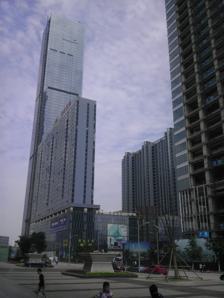
Building: Wuxi Maoye City – Marriott Hotel
Country: China
Year built: 2014
Supertall skyscraper in Wuxi, Jiangsu, China This article relies largely or entirely on a single source . Relevant discussion may be found on the talk page . Please help improve this article by introducing  citations to additional sources . Find sources: "Wuxi Maoye City – Marriott Hotel" – news · newspapers · books · scholar · JSTOR ( October 2021 ) Wuxi Maoye City - Marriott Hotel 无锡茂业中心 General information Town or city Wuxi Country China Construction started October 21, 2008 Completed May 9, 2014 Height Architectural 304 m (997 ft) Tip 304 m (997 ft) Top floor 267 m (876 ft) Technical details Floor count 68 Design and construction Main contractor China State Construction Engineering Corporation Wuxi Maoye City - Marriott Hotel is a 304 m (997 ft) supertall skyscraper located in Wuxi , Jiangsu , China . Construction began in 2008 and ended in 2014. The building was one of the first supertalls in the city. Its core is made of reinforced concrete and is clad in a glass curtain wall. Belt trusses hide the mechanical floor on floors 26 and 46. See also List of tallest buildings in China List of tallest buildings in the world References